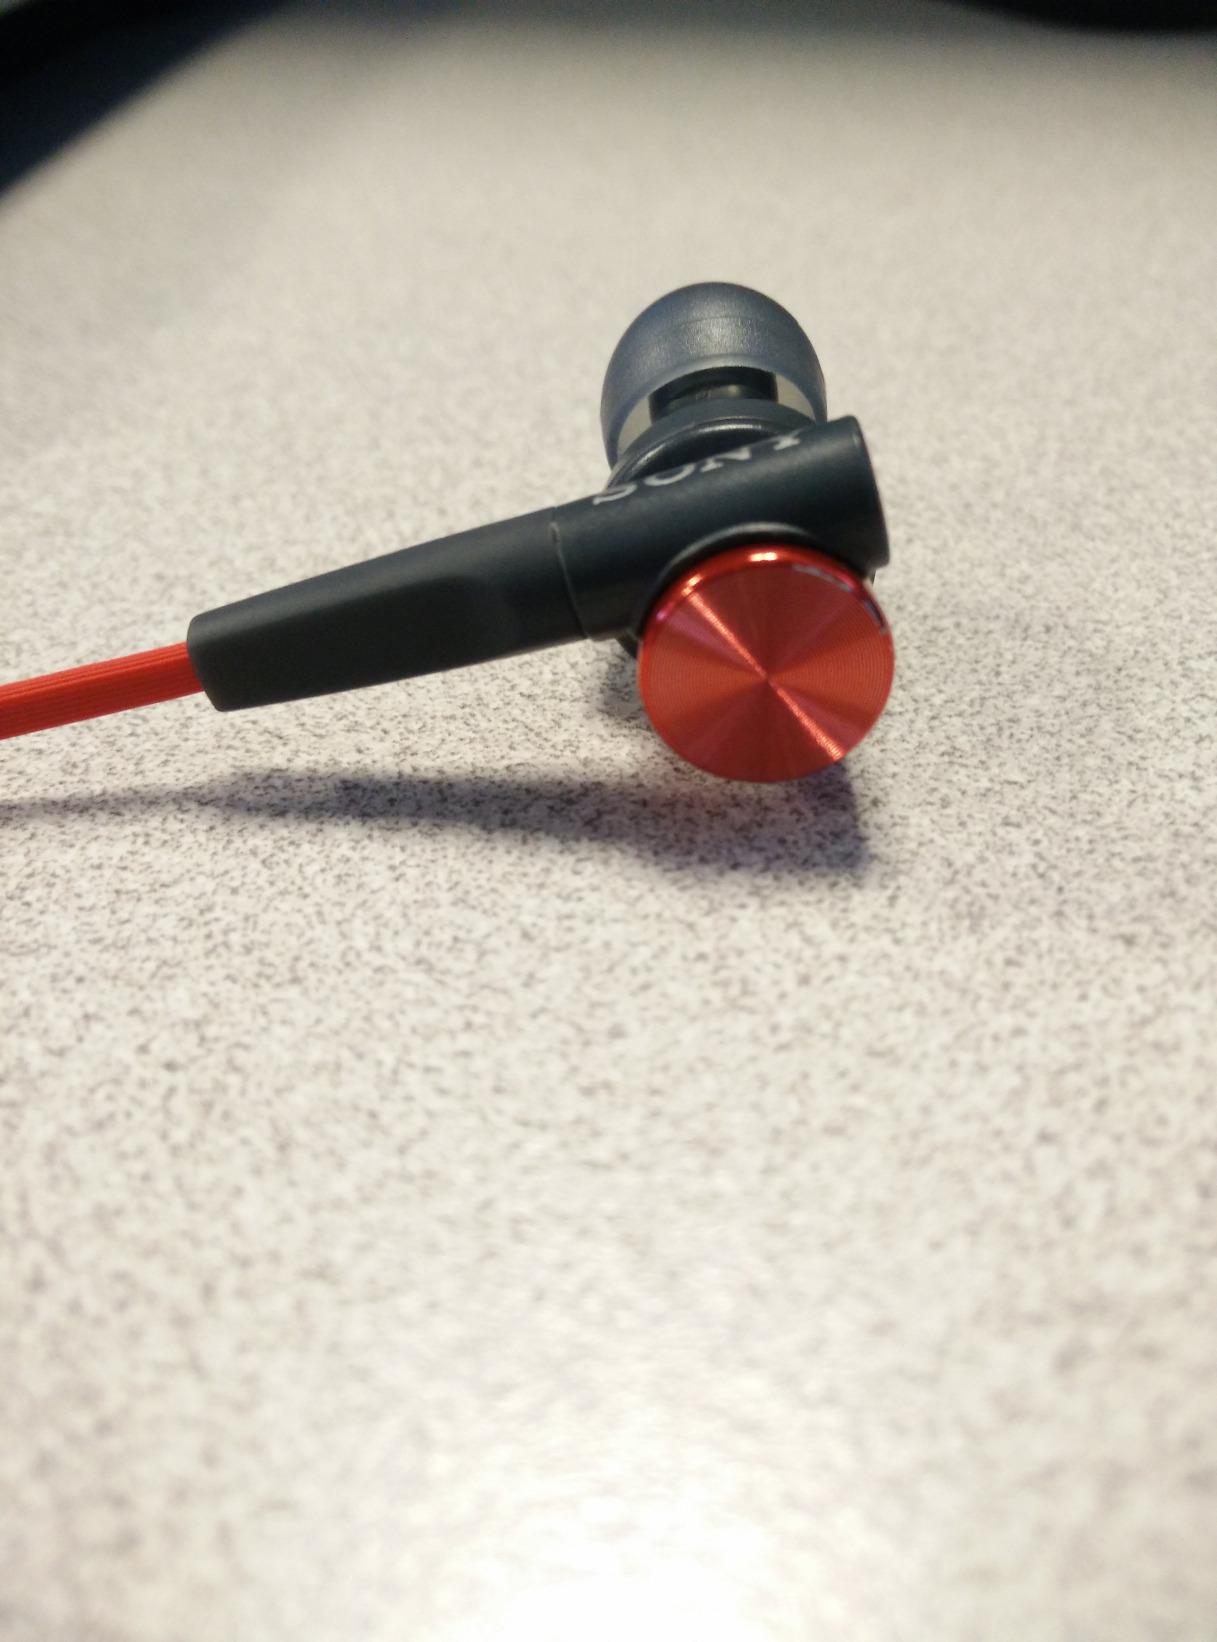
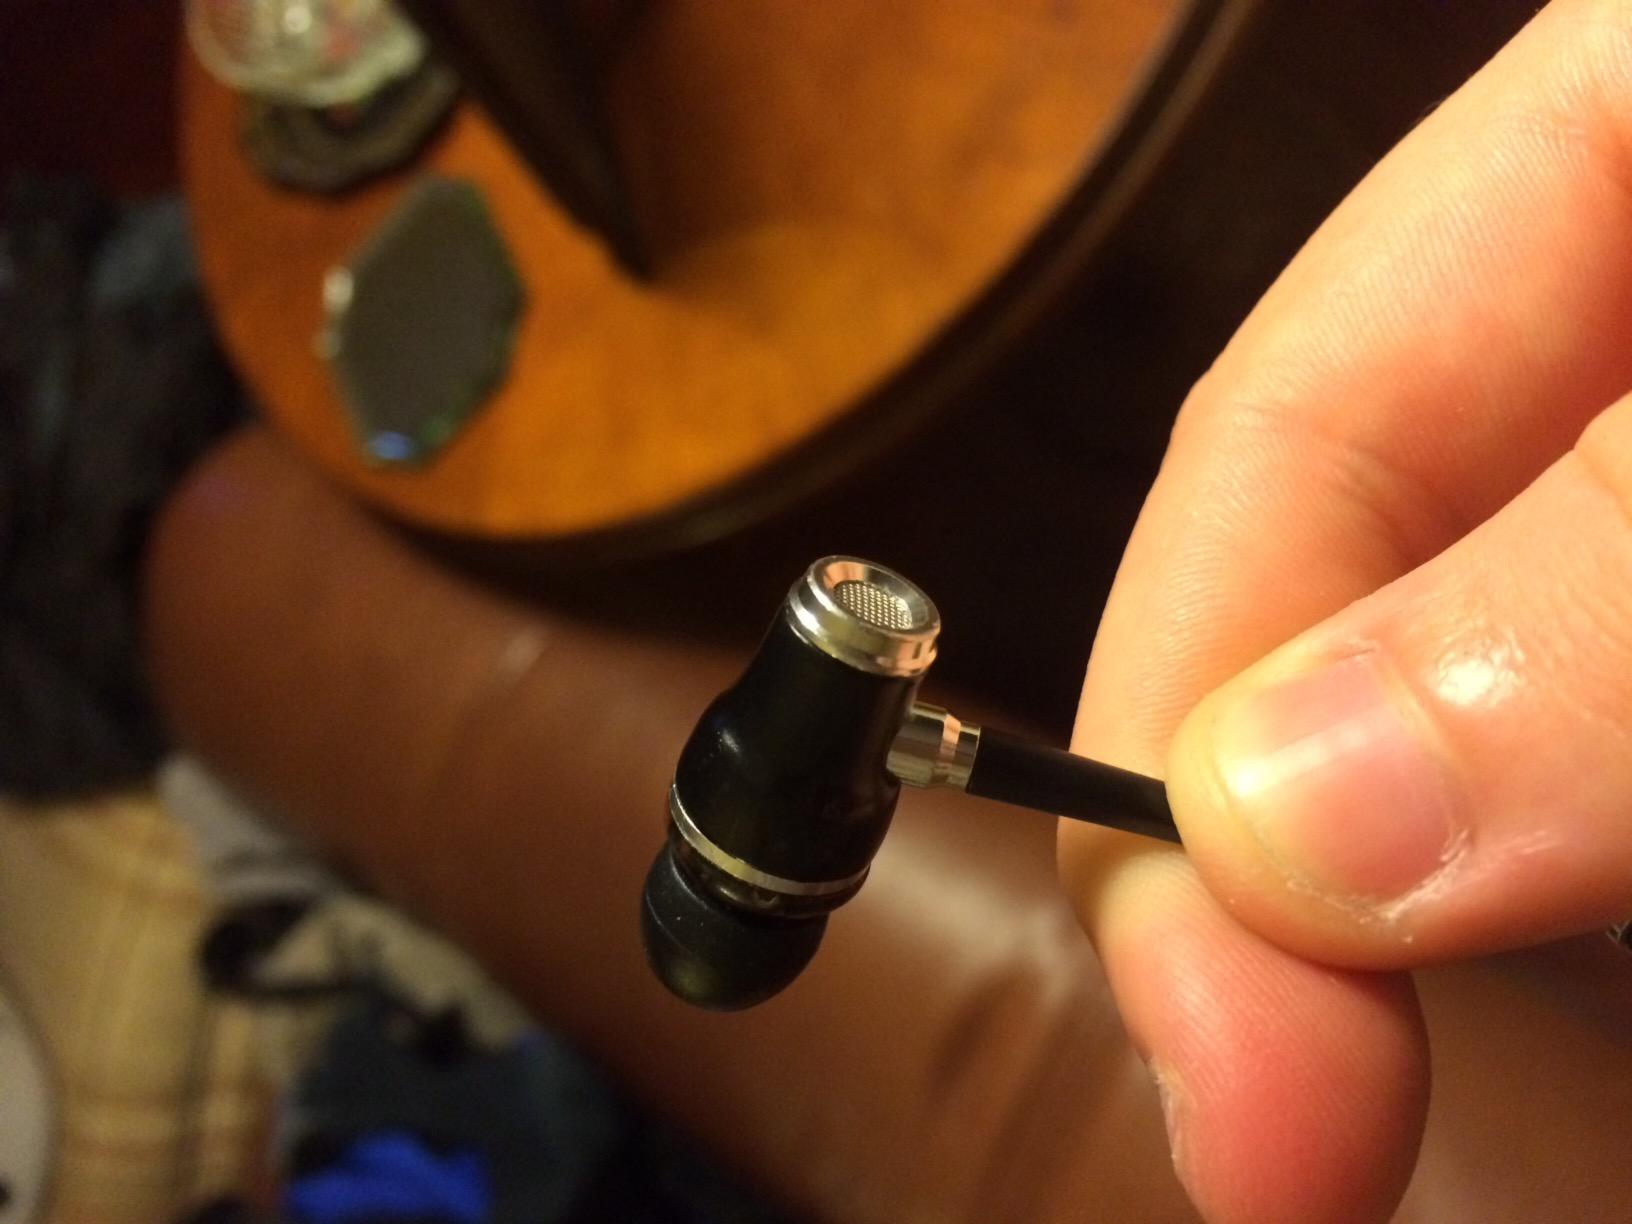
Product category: headphones
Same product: no